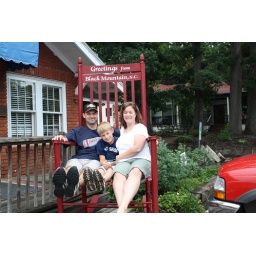
We decieded to get off the road and landed in Black Mountain, NC. What a really cute town.